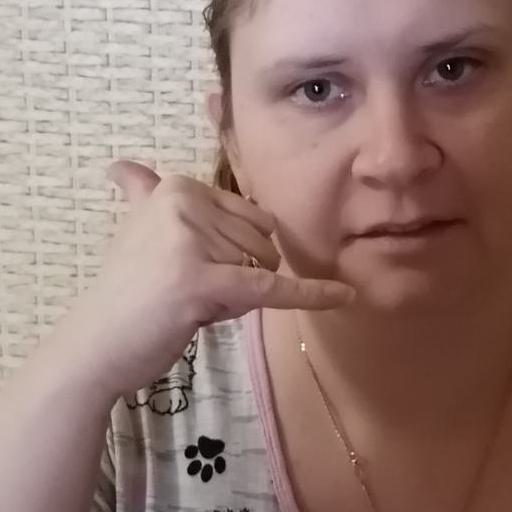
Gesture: call